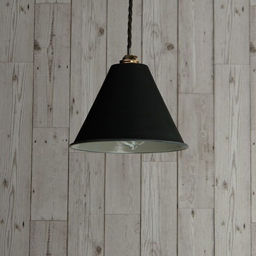
our pendants are small and elegant , and cast off a gentle directed light .